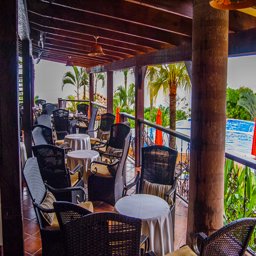
bar area overlooking the main pools .